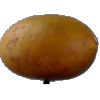
Label: Cucumber Ripe 2